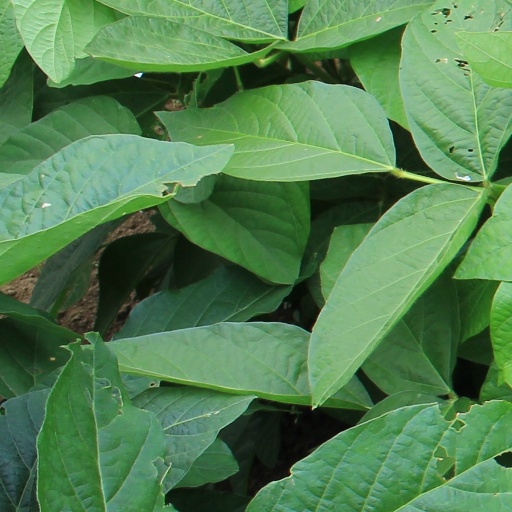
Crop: soybean